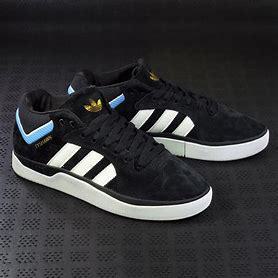
Brand: Adidas
Model: Tyshawn